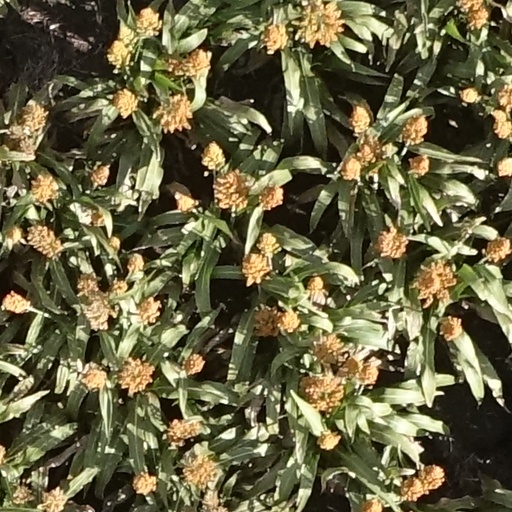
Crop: sorghum